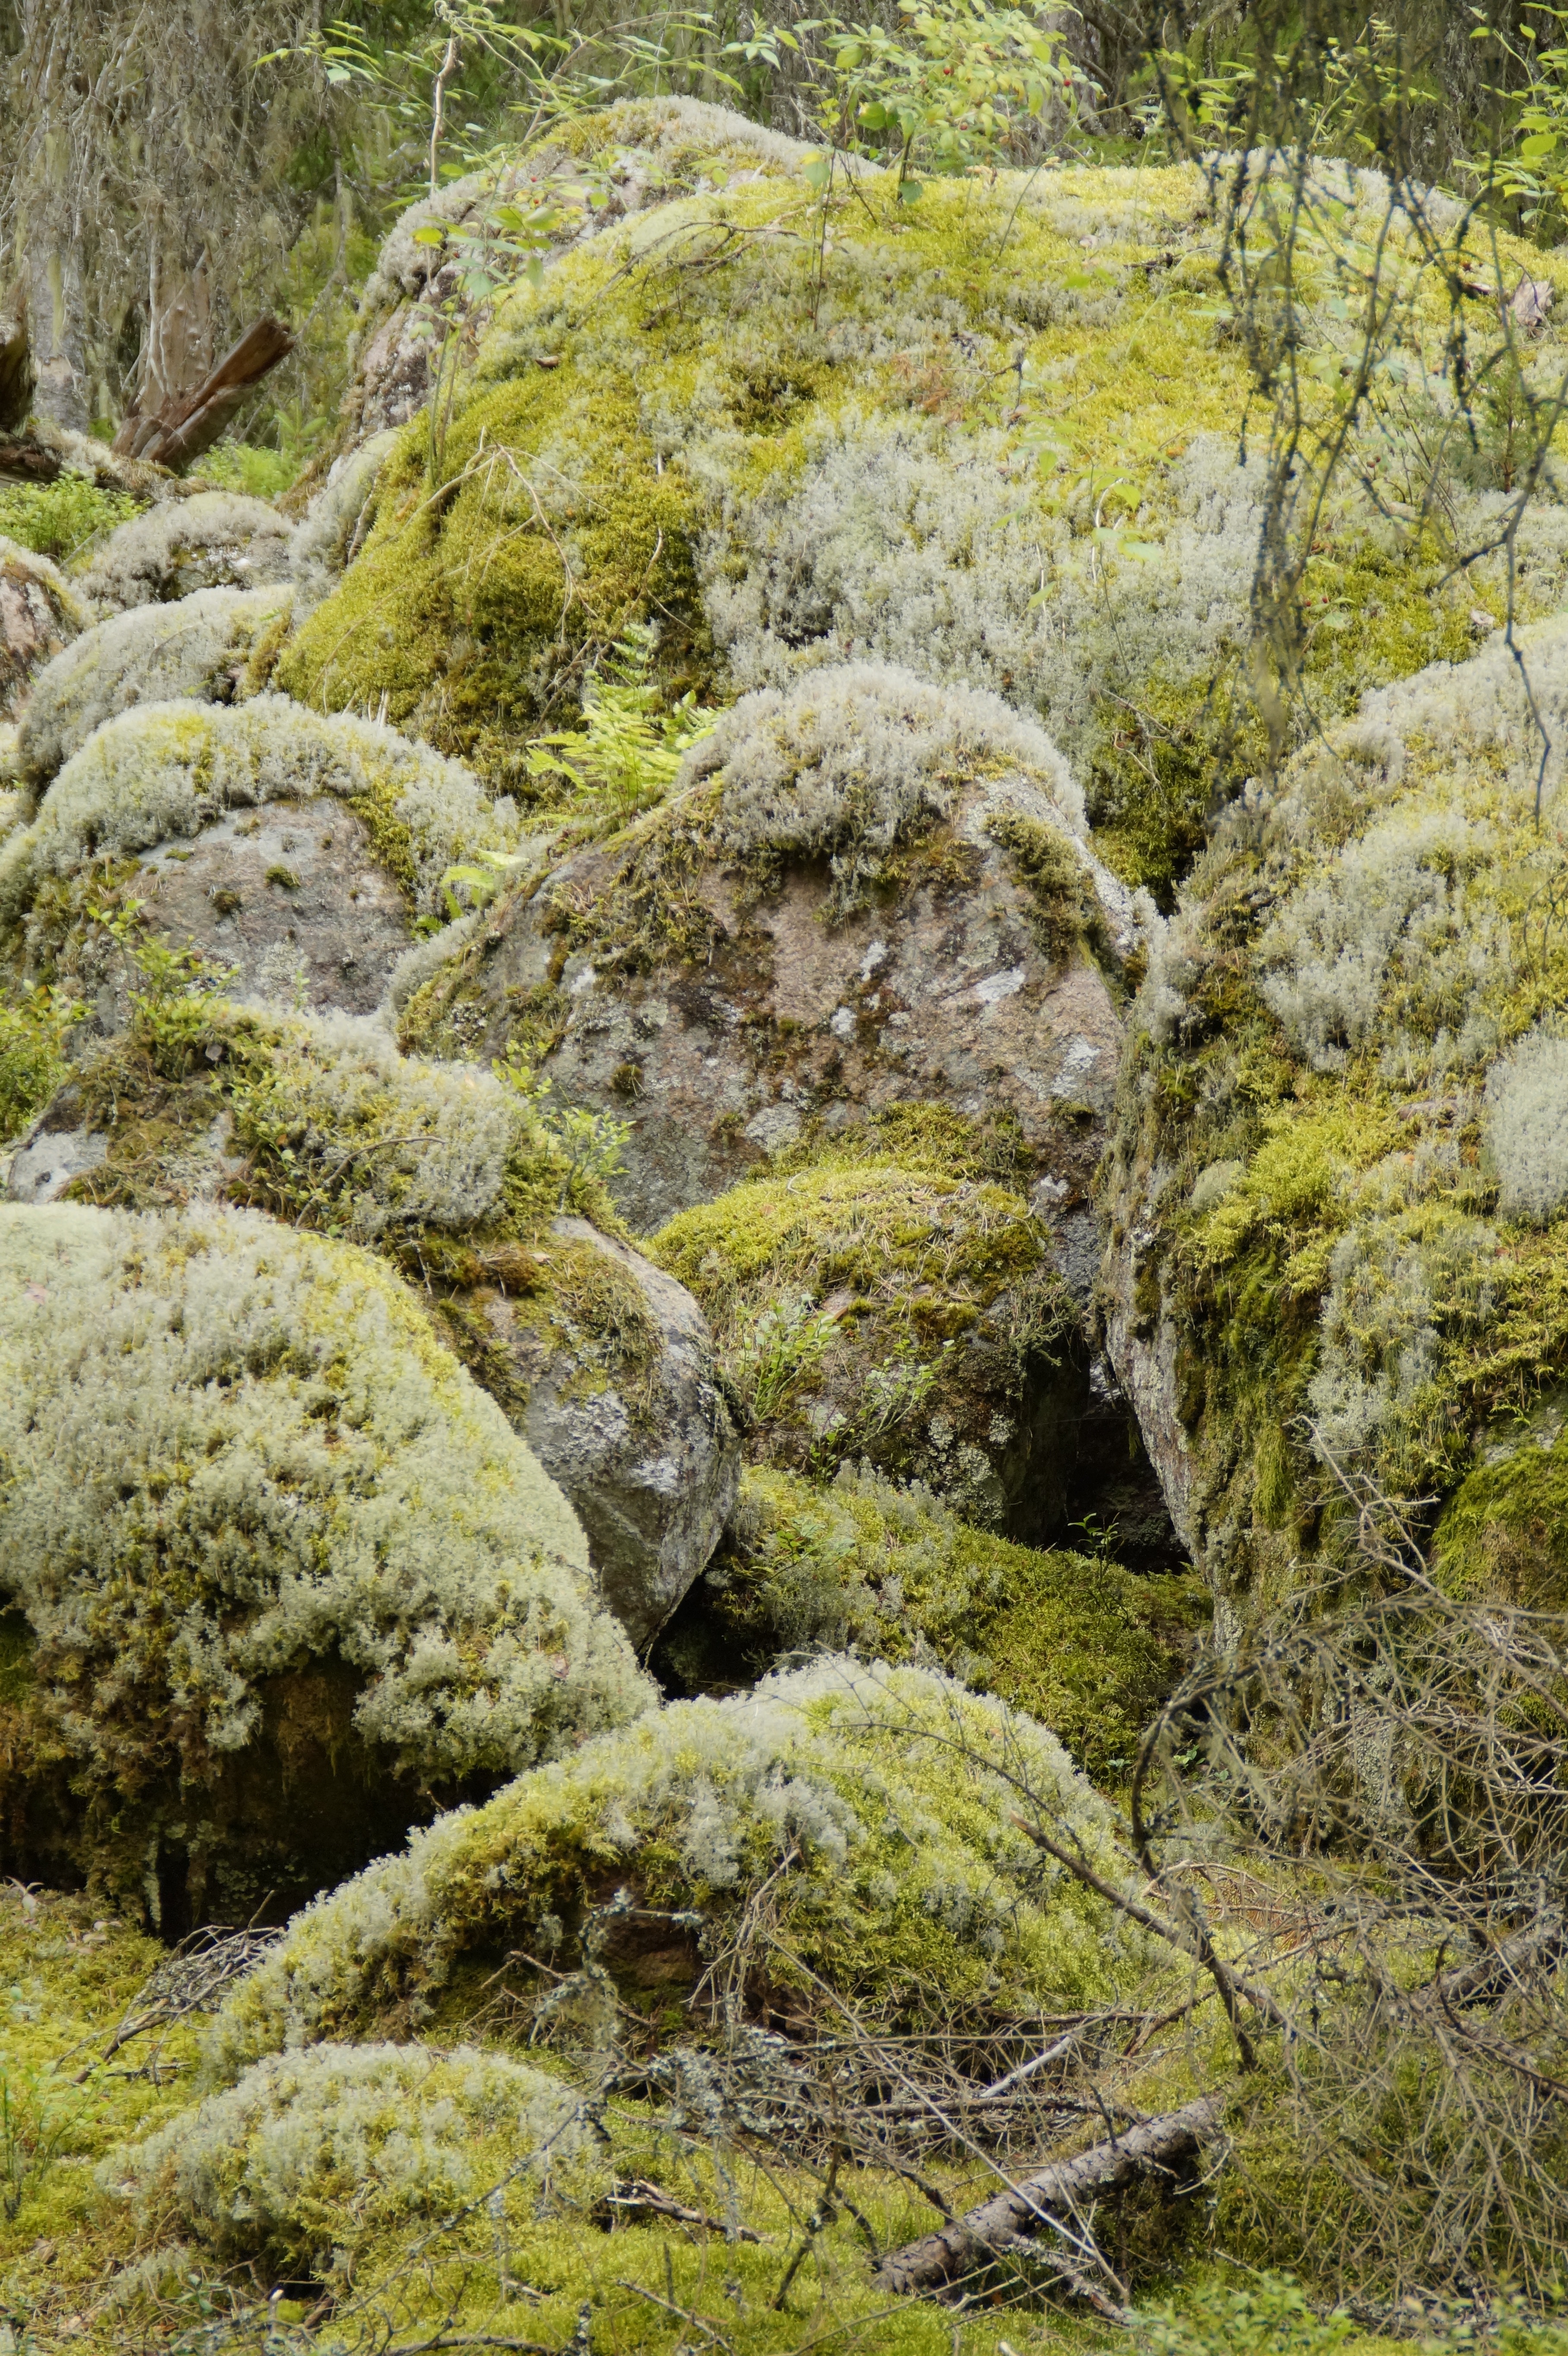
landscape, tree, nature, forest, rock, wilderness, mountain, plant, flower, atmosphere, valley, stone, mystical, summer, moss, idyllic, stream, botany, flora, weave, forest floor, mysterious, vegetation, shrub, sweden, undergrowth, woodland, idyll, fairytale, haunting, bemoost, fouling, magic forest, fairy tale forest, ground vegetation